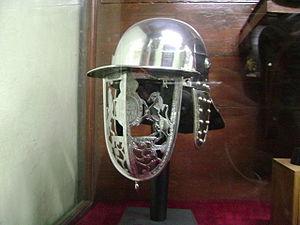
Le casque en forme de queue de homard, également appelé zischägge, pot de cavalier et pot d'arquebusier, est un type de casque de combat post-Renaissance. Il est devenu populaire en Europe, en particulier pour la cavalerie et les officiers, des années 1600 ; il provenait d'un casque turc de type ottoman. Le casque est progressivement inutilisé dans la plupart des pays d’Europe à la fin du XVIIᵉ siècle. Cependant, la cavalerie lourde autrichienne le conserva pour certaines campagnes jusque dans les années 1780.